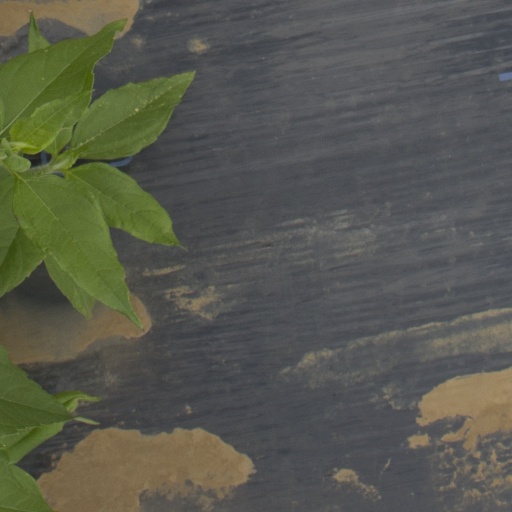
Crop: Jerusalem artichoke